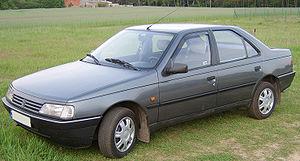
Le Trophée européen de la voiture de l'année récompense ce qui est considéré par son jury comme la meilleure automobile commercialisée sur le marché européen. Instauré en 1964, il en est à sa 54ᵉ édition.